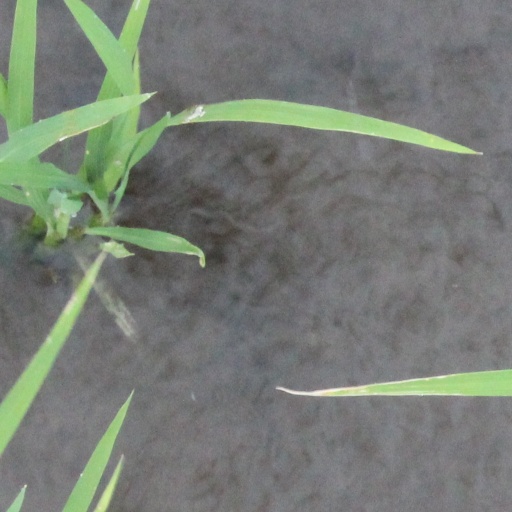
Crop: rice